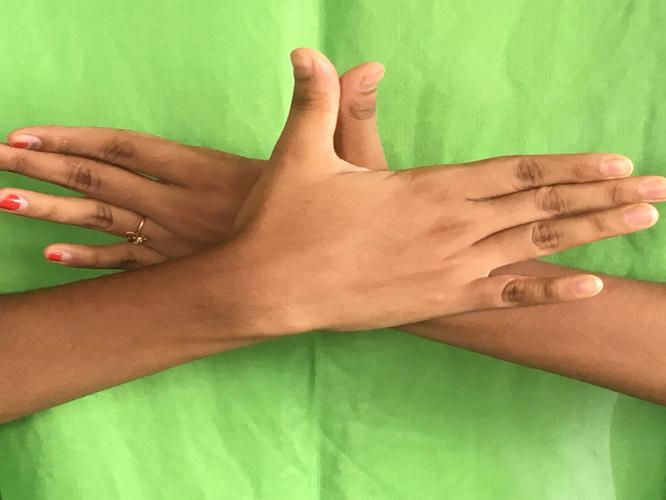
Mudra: Garuda
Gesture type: double_hand